Vang Pao

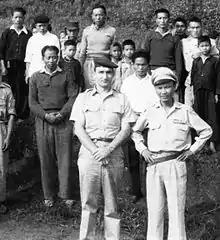
Programs Evaluation Office (PEO) adviser Jack F. Mathews with then Major Vang Pao, commander of the "10éme Bataillon de Infanterie (10 BI)", at Nong Net, July 1960.

The term "Mèo Maquis" was originally used by Free French and Allied intelligence officers to describe the Hmong resistance forces working against Japanese forces occupying Indochina and China during World War II. The name was in reference to the Maquis resistance in France, with being the then-current exonym for the Hmong. After World War II, French Groupement de Commandos Mixtes Aéroportés (GCMA) authorities recruited Vang as a lieutenant during the First Indochina War to combat the Viet Minh.